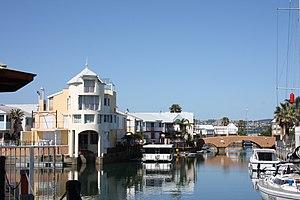
Marina de Knysna Quays
Knysna est une ville de la province du Cap-Occidental en Afrique du Sud, et le siège d'une municipalité homonyme. La ville fut fondée en 1804 sur le fleuve du même nom.